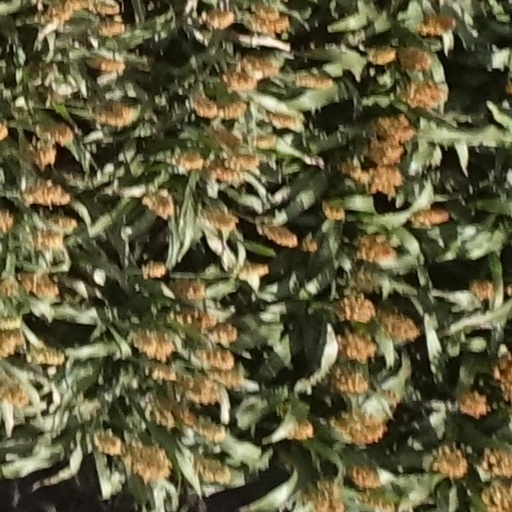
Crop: sorghum